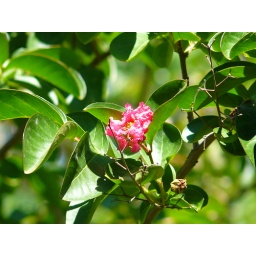
Pink flower from tree in the garden, taken from balcony. It only has that one flower.